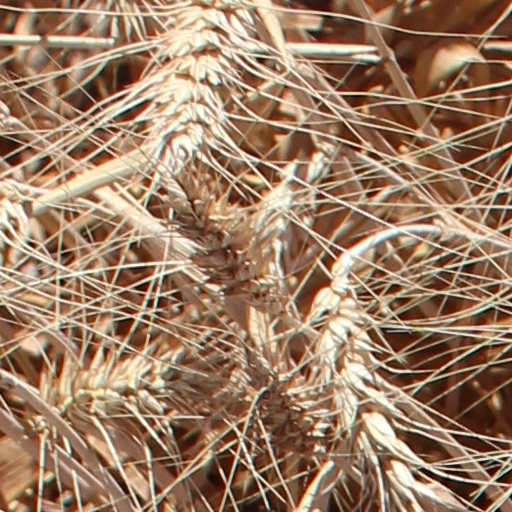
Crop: wheat